Religion in Tamil Nadu

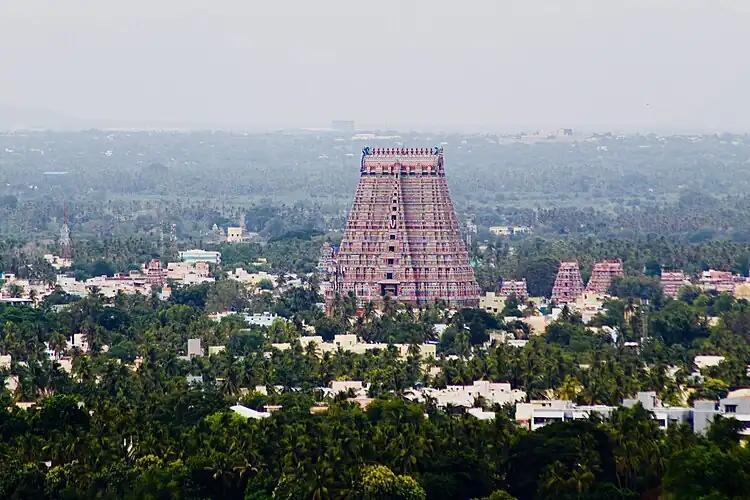
Ranganathaswamy Temple, Srirangam, the largest functioning temple in India

Dravidian architecture is the distinct style of rock architecture from the state, where the koils considered of porches or "Mantapas" preceding the door leading to the sanctum, Gate-pyramids or "Gopurams" in quadrangular enclosures that surround the temple, "Pillared halls" and a tank called the "Kalyani" or "Pushkarni". The Gopuram is a monumental tower, usually ornate at the entrance of the temple forms a prominent feature of the Hindu temples of the Dravidian style. There are a number of rock-cut cave-temples established by the ancient Tamil kings and later by Pandyas and Pallavas. The Group of Monuments at Mahabalipuram, built by the Pallavas in the 7th and 8th centuries has more than forty rock-cut temples and monoliths including one of the largest open-air rock reliefs in the world.